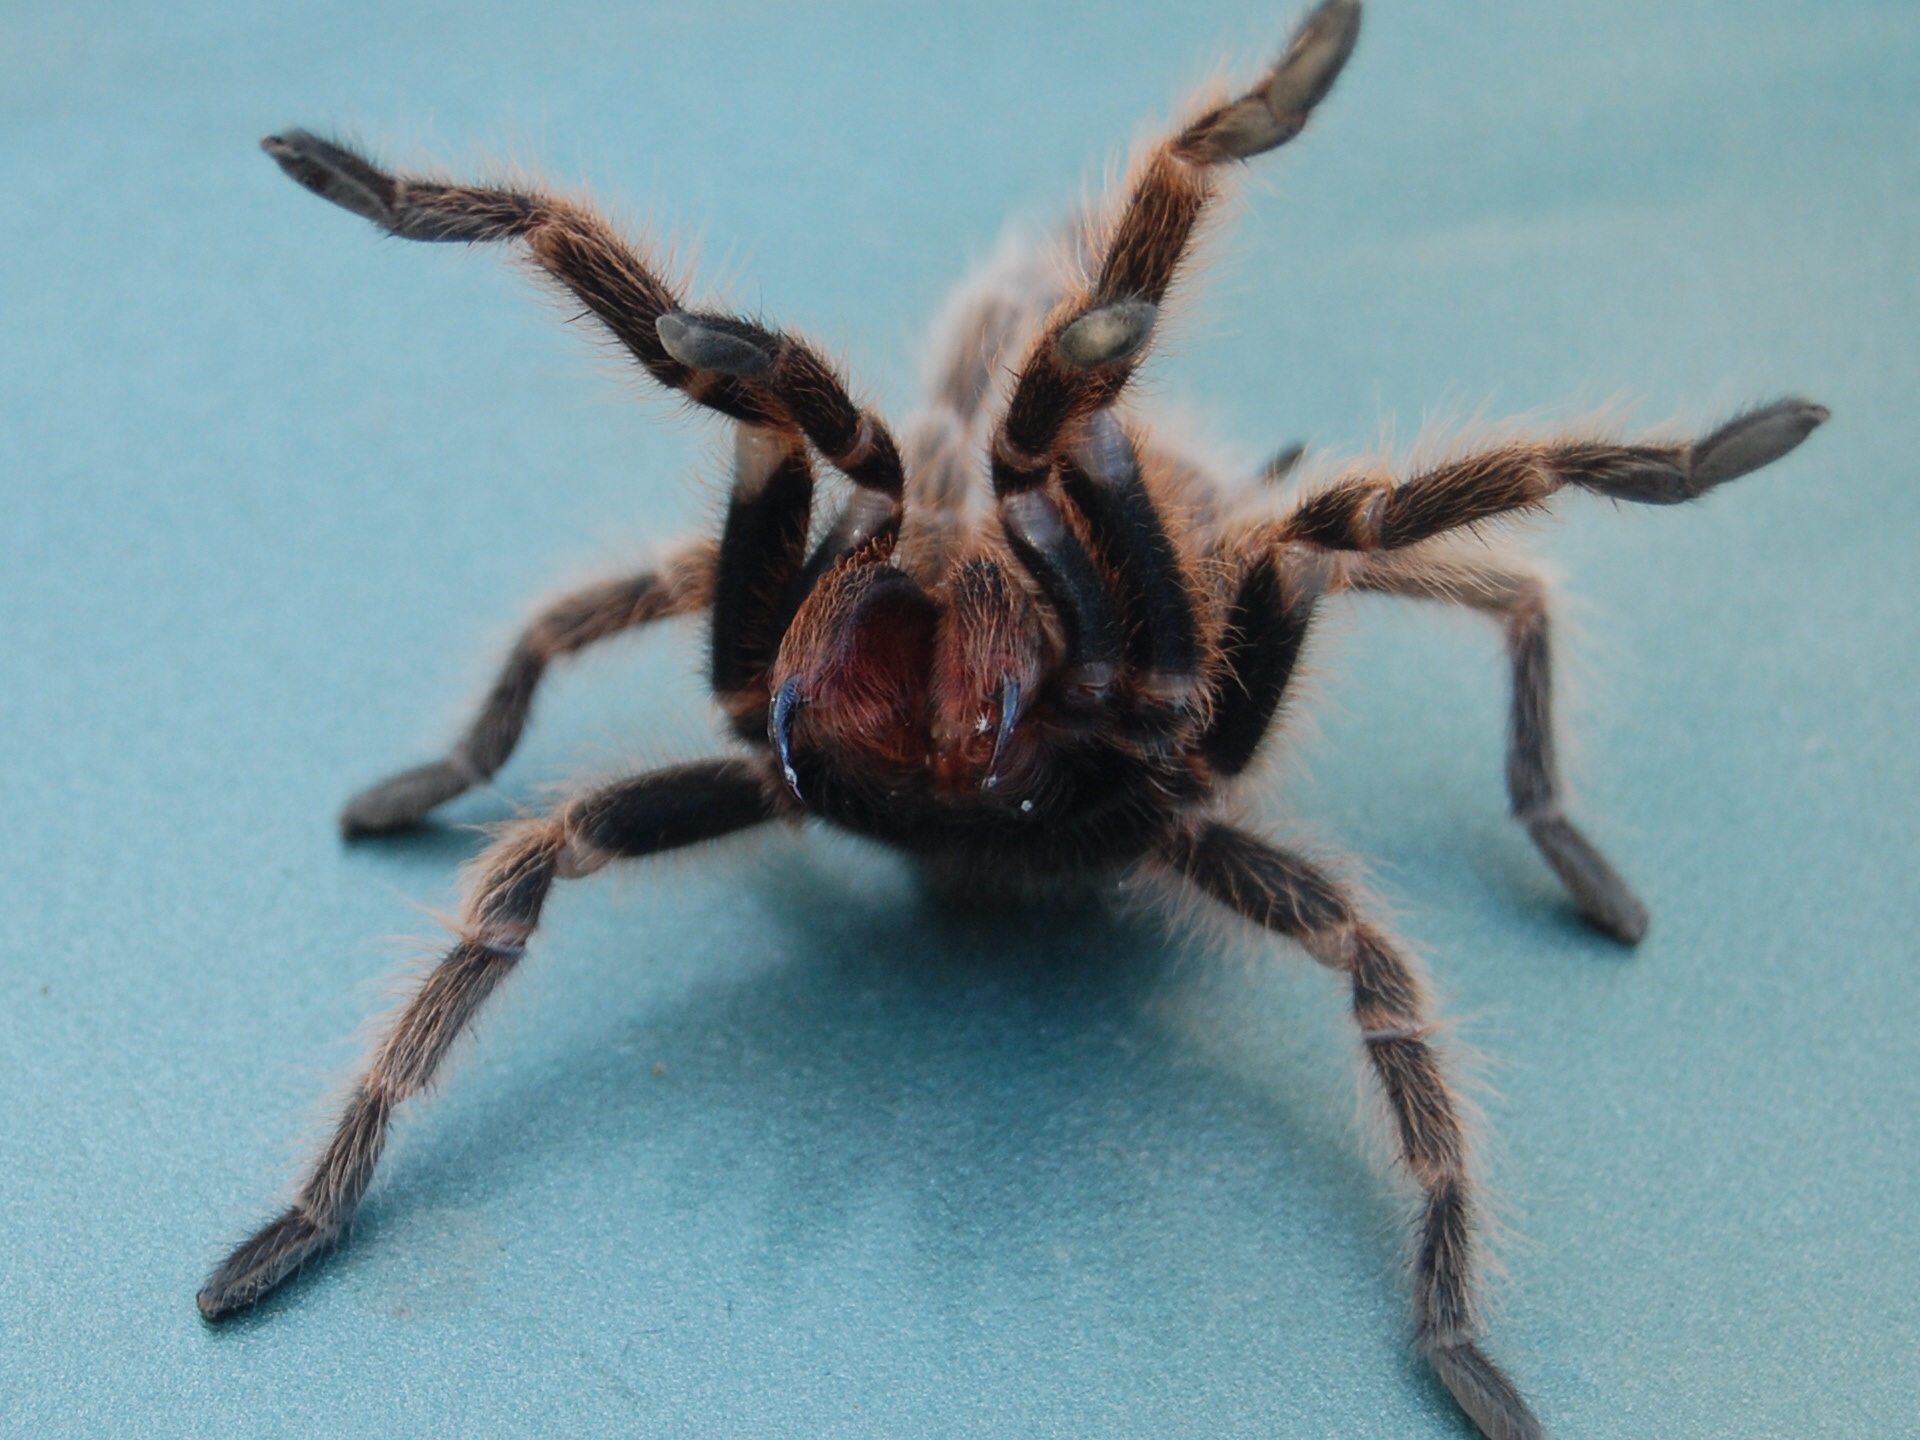
nature, fauna, invertebrate, close up, spider, arachnid, creepy, tarantula, fuzzy, fangs, macro photography, arthropod, arachnophobia, european garden spider, wolf spider, araneus, creepy crawly, orb weaver spider